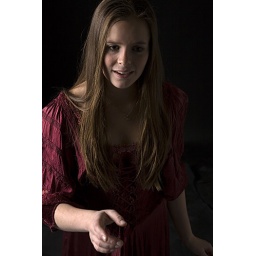
hannah in red dress 18